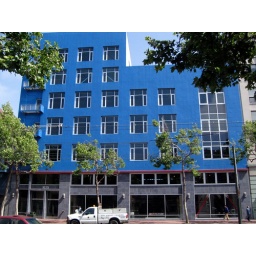
Stunning blue building in mid market